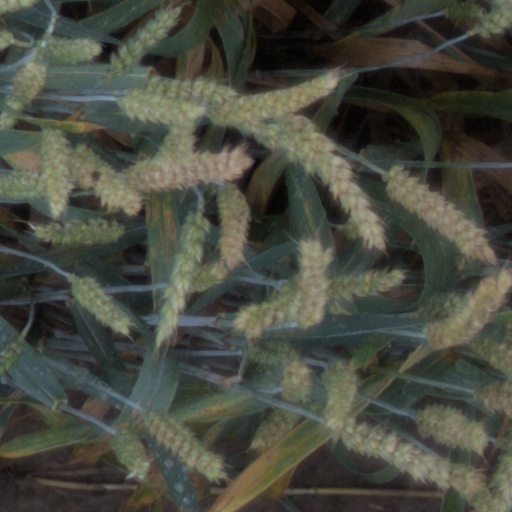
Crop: wheat